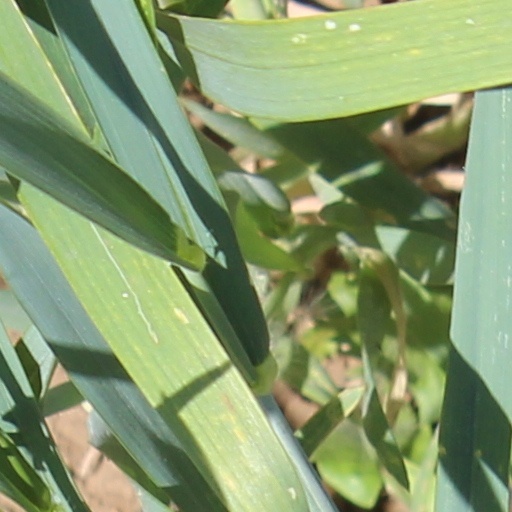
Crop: wheat